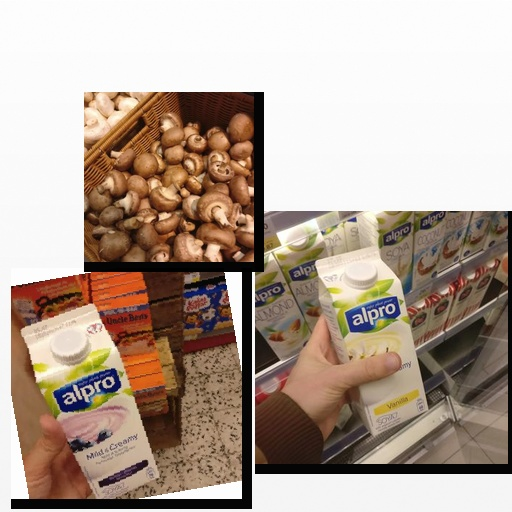
Food items: mushroom, soyghurt, blueberry_soyghurt